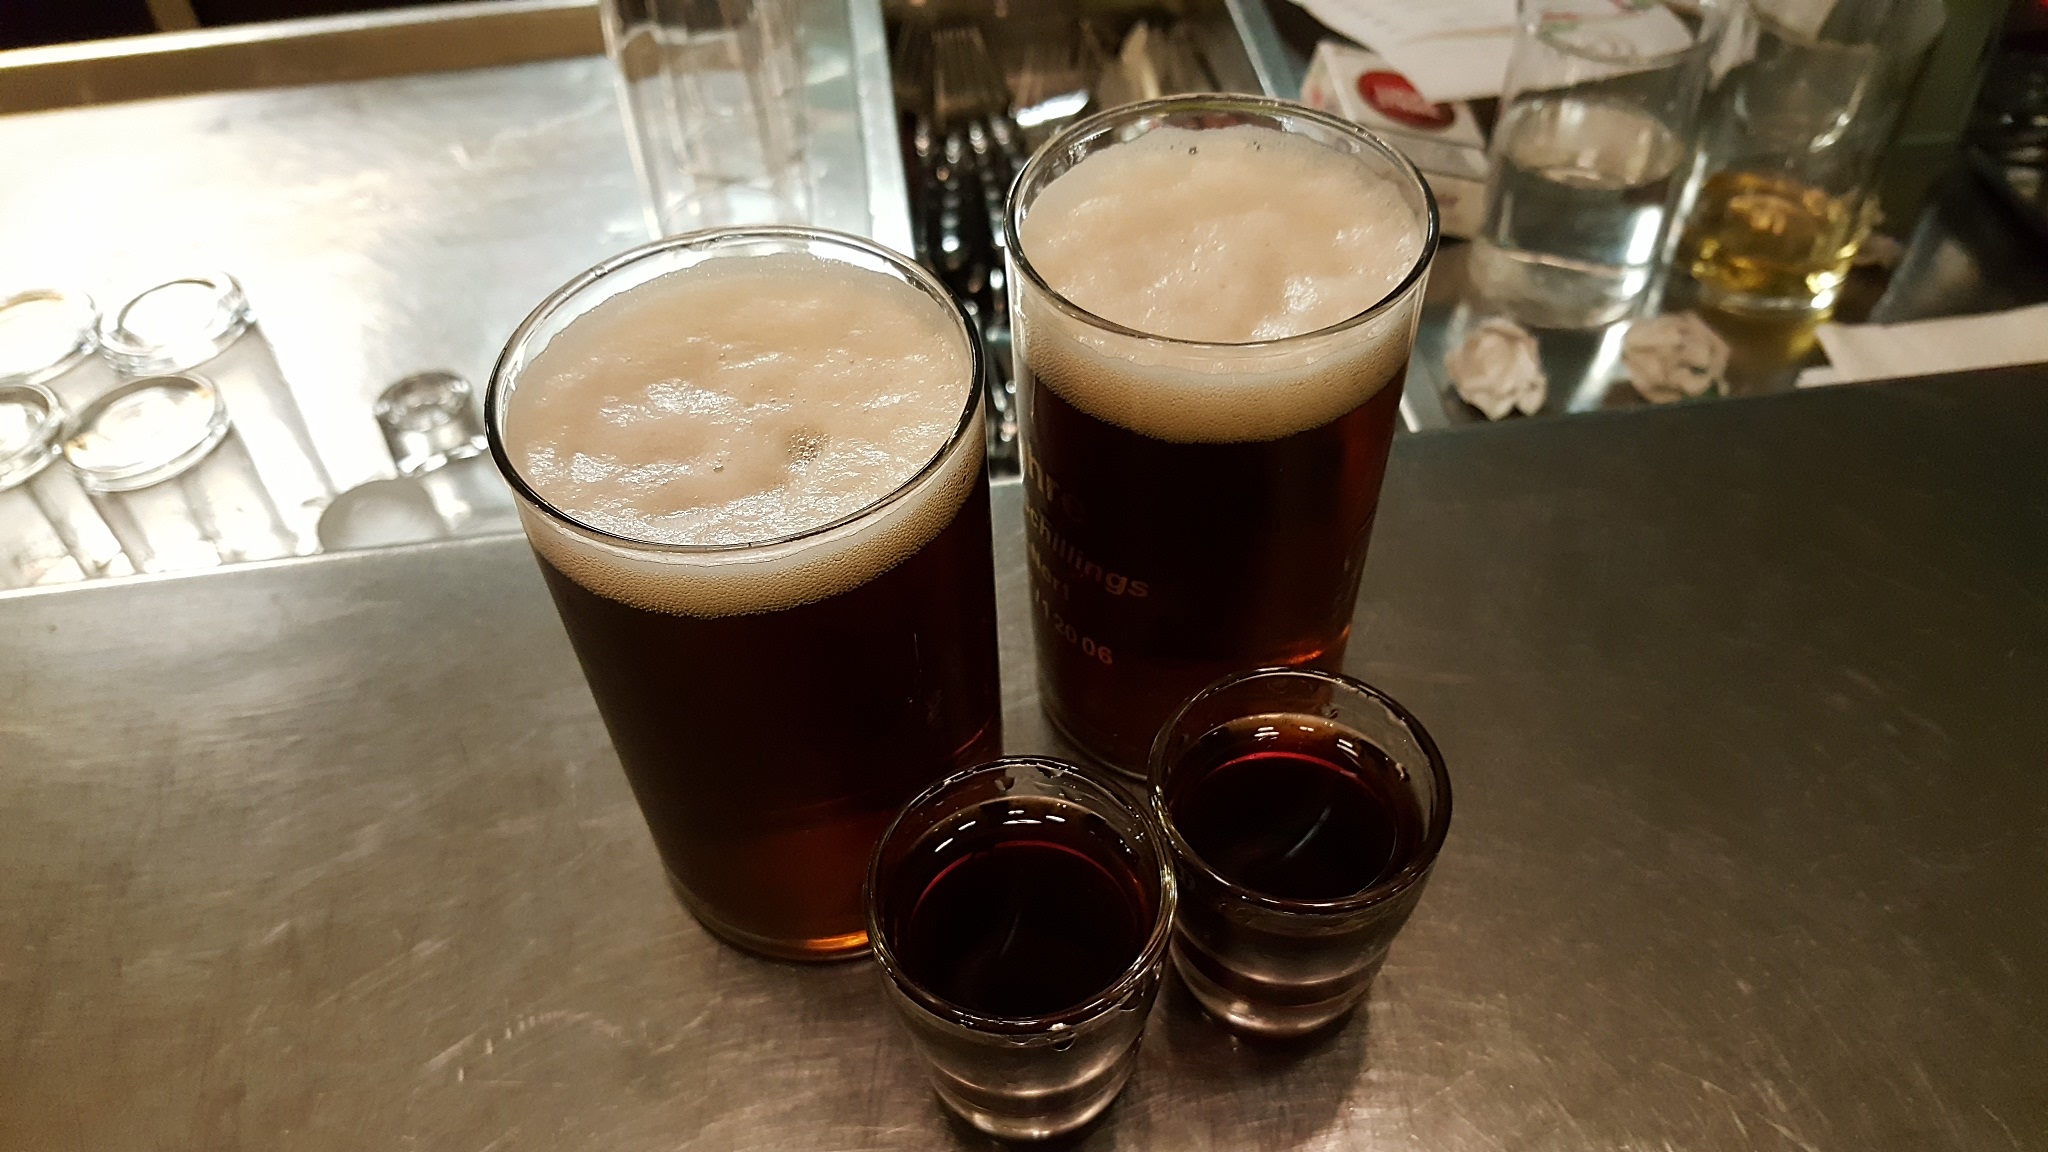
drink, beer, alcohol, cocktail, short, abut, prost, brandy, stout, alcoholic beverage, beer cocktail, to well